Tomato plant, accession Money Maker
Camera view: tilt-top (135 deg); turntable rotation: 0 degrees
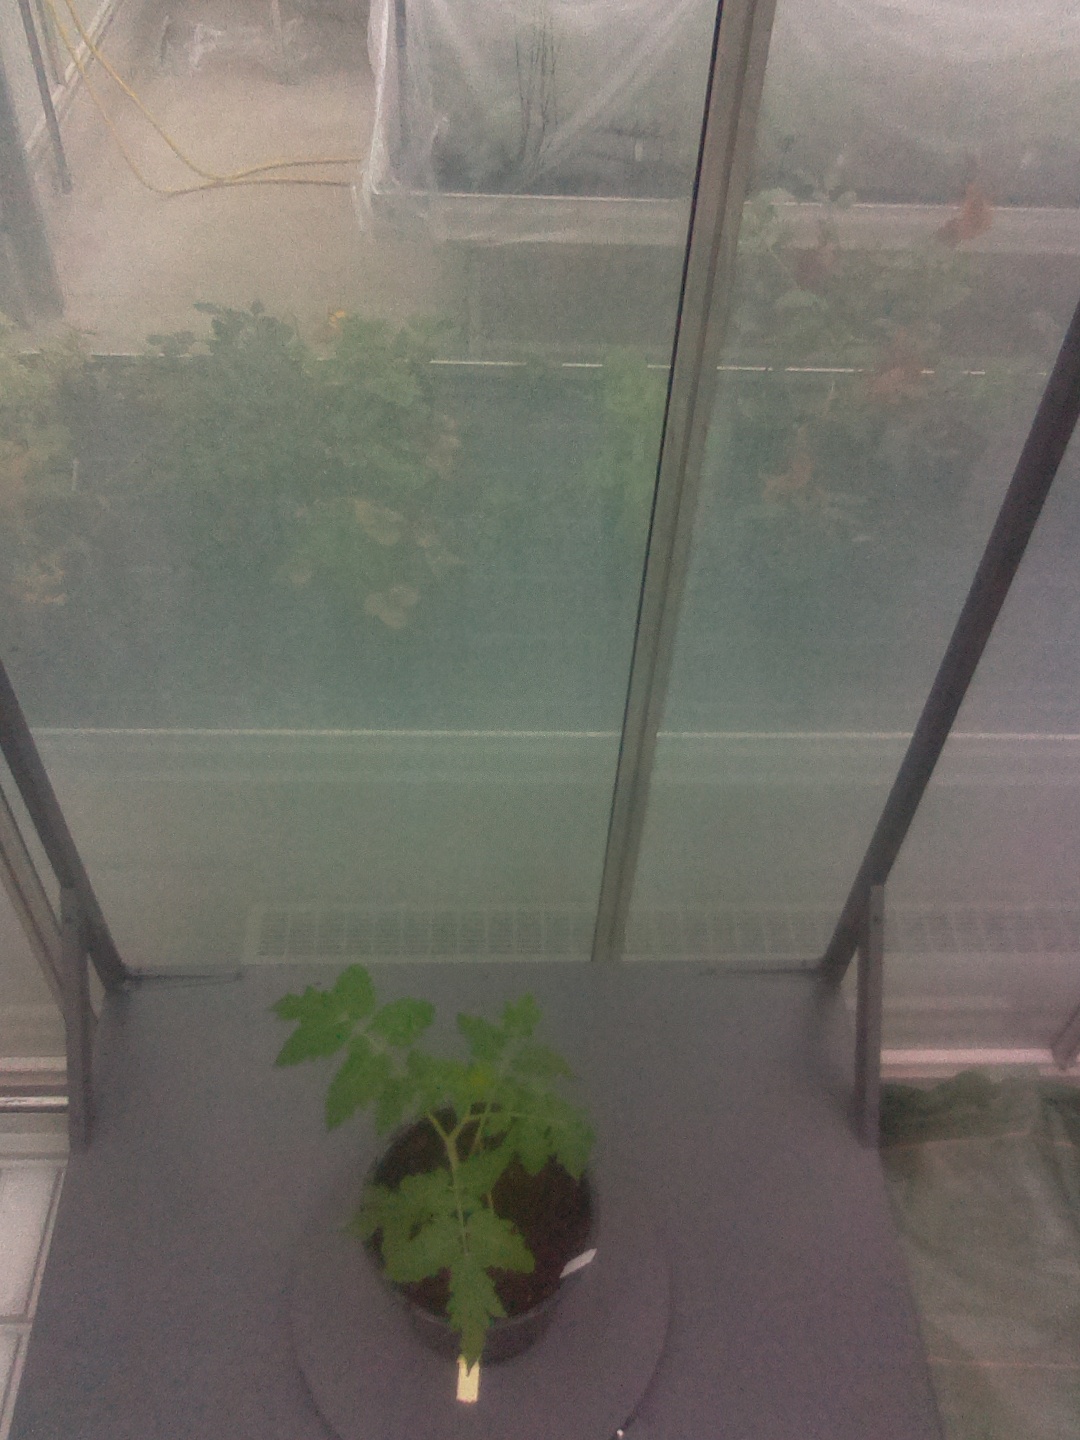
BBCH growth stage 13: 6 of true leaves visible